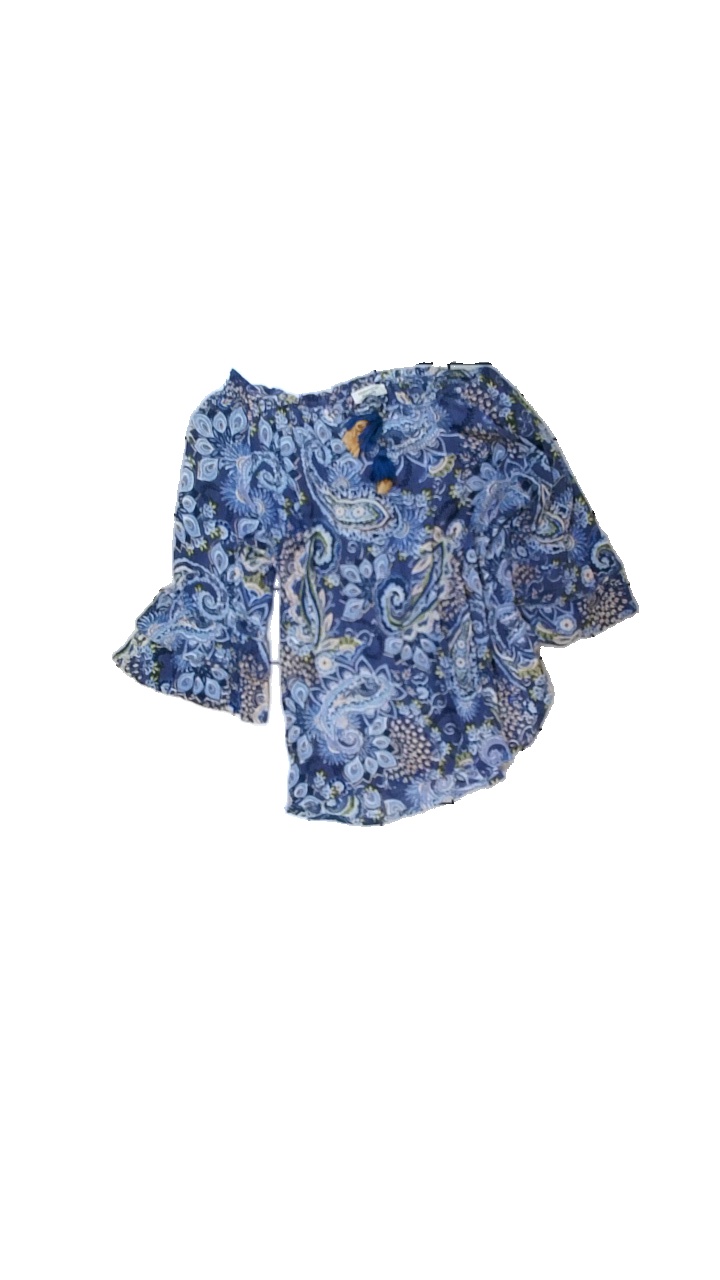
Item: Blouse (Ladies)
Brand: Orientique
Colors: Blue, Beige, White, Multicolor
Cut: Regular, C-collar, Loose
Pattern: Floral print
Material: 100% rayon
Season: All
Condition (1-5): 3
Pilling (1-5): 4
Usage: Reuse
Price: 50-100